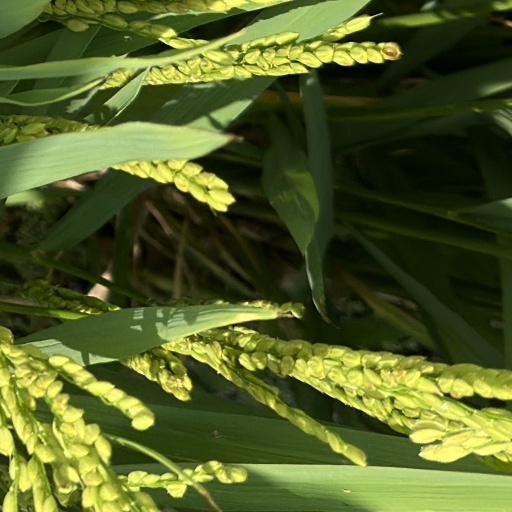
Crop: rice